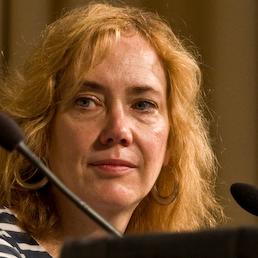
Age: 49